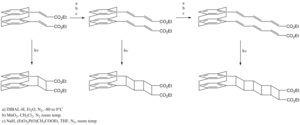
En chimie, un ladderane est une molécule organique contenant au moins deux cycles cyclobutane concaténés ou plus. Ce nom provient de la ressemblance de cette série d'anneaux cyclobutane consécutifs avec une échelle. De nombreuses approches synthétiques ont été développées pour la synthèse de ladderanes de différentes longueurs. Les mécanismes impliquent souvent des photocycloadditions [2 + 2], une réaction utile pour créer des cycles à 4 tendus. Des ladderanes naturels ont été identifiés comme des composants principaux de la membrane de l'anammoxosome de bactéries anammox, du phylum bactérien Planctomycetes.